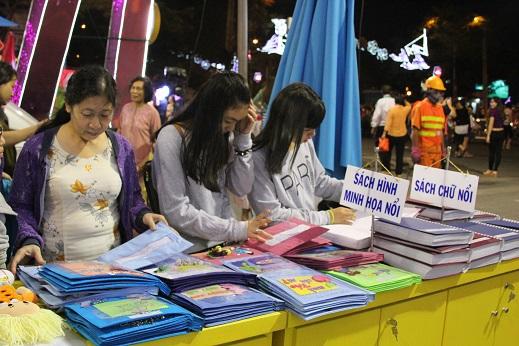
có bốn người đang cùng đứng ở quầy hàng sách